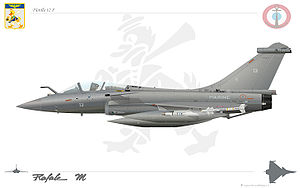
Franske flåde / Den franske flåde i dag / Fly
Dassault Rafale
Den Franske flåde, officielt kaldt Marine nationale og ofte kaldt La Royale er den maritime del af det franske militær. Den består af et bredt udvalg af skibe, fra patruljebåde til missilbevæbnede fregatter, og den har et atomdrevet hangarskib og 10 atomdrevne undervandsbåde, hvoraf de fire er udrustet med interkontinentale missiler.